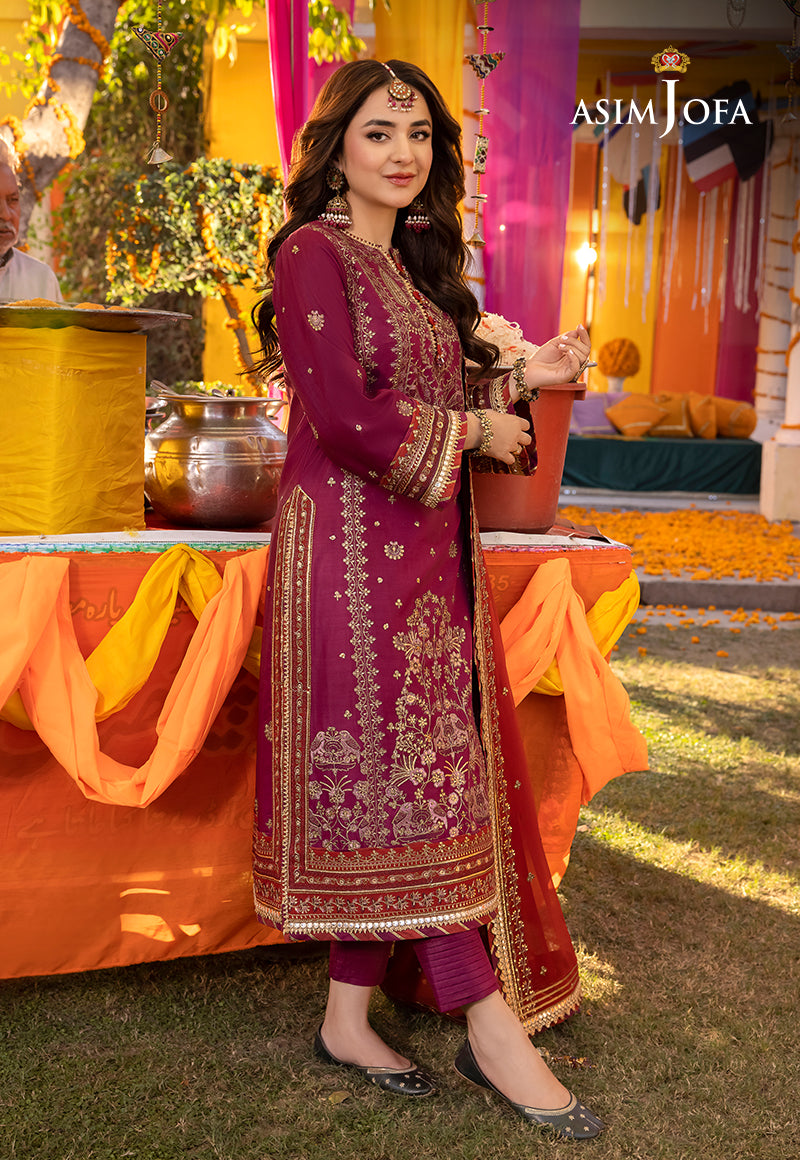
purple mujra suit set for her